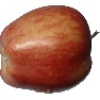
Label: Apple Red 1